Miss Grand Iran

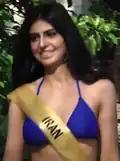

Miss Grand Iran is a national beauty pageant title awarded to Iran representatives competing at the Miss Grand International contest. The title was first awarded in 2014 to Bahareh Heidari, the winner of Miss Iran 2013, who then competed at Miss Grand International 2014 in Thailand; however, she was unplaced.